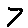
Label: 7